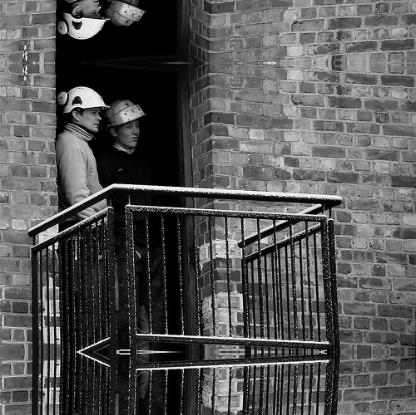
Objects in the image:
label: helmet
label: helmet
label: helmet
label: helmet